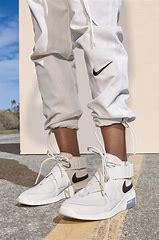
Brand: Nike
Model: Fear of God